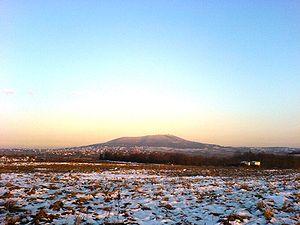
Avala est une montagne de Serbie. Son altitude est de 511 m. Elle domine la ville de Belgrade.
Voždovac est une municipalité de Serbie située dans la Ville de Belgrade. Elle fait partie des 10 municipalités urbaines qui composent la ville de Belgrade proprement dite. Au recensement de 2011, elle comptait 157 152 habitants.